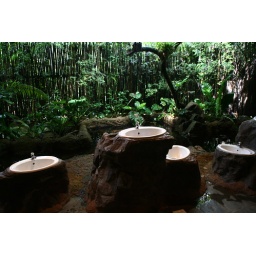
This bathroom was designed to be in the jungle. they had a fish pond behind the sinks. weirdness!